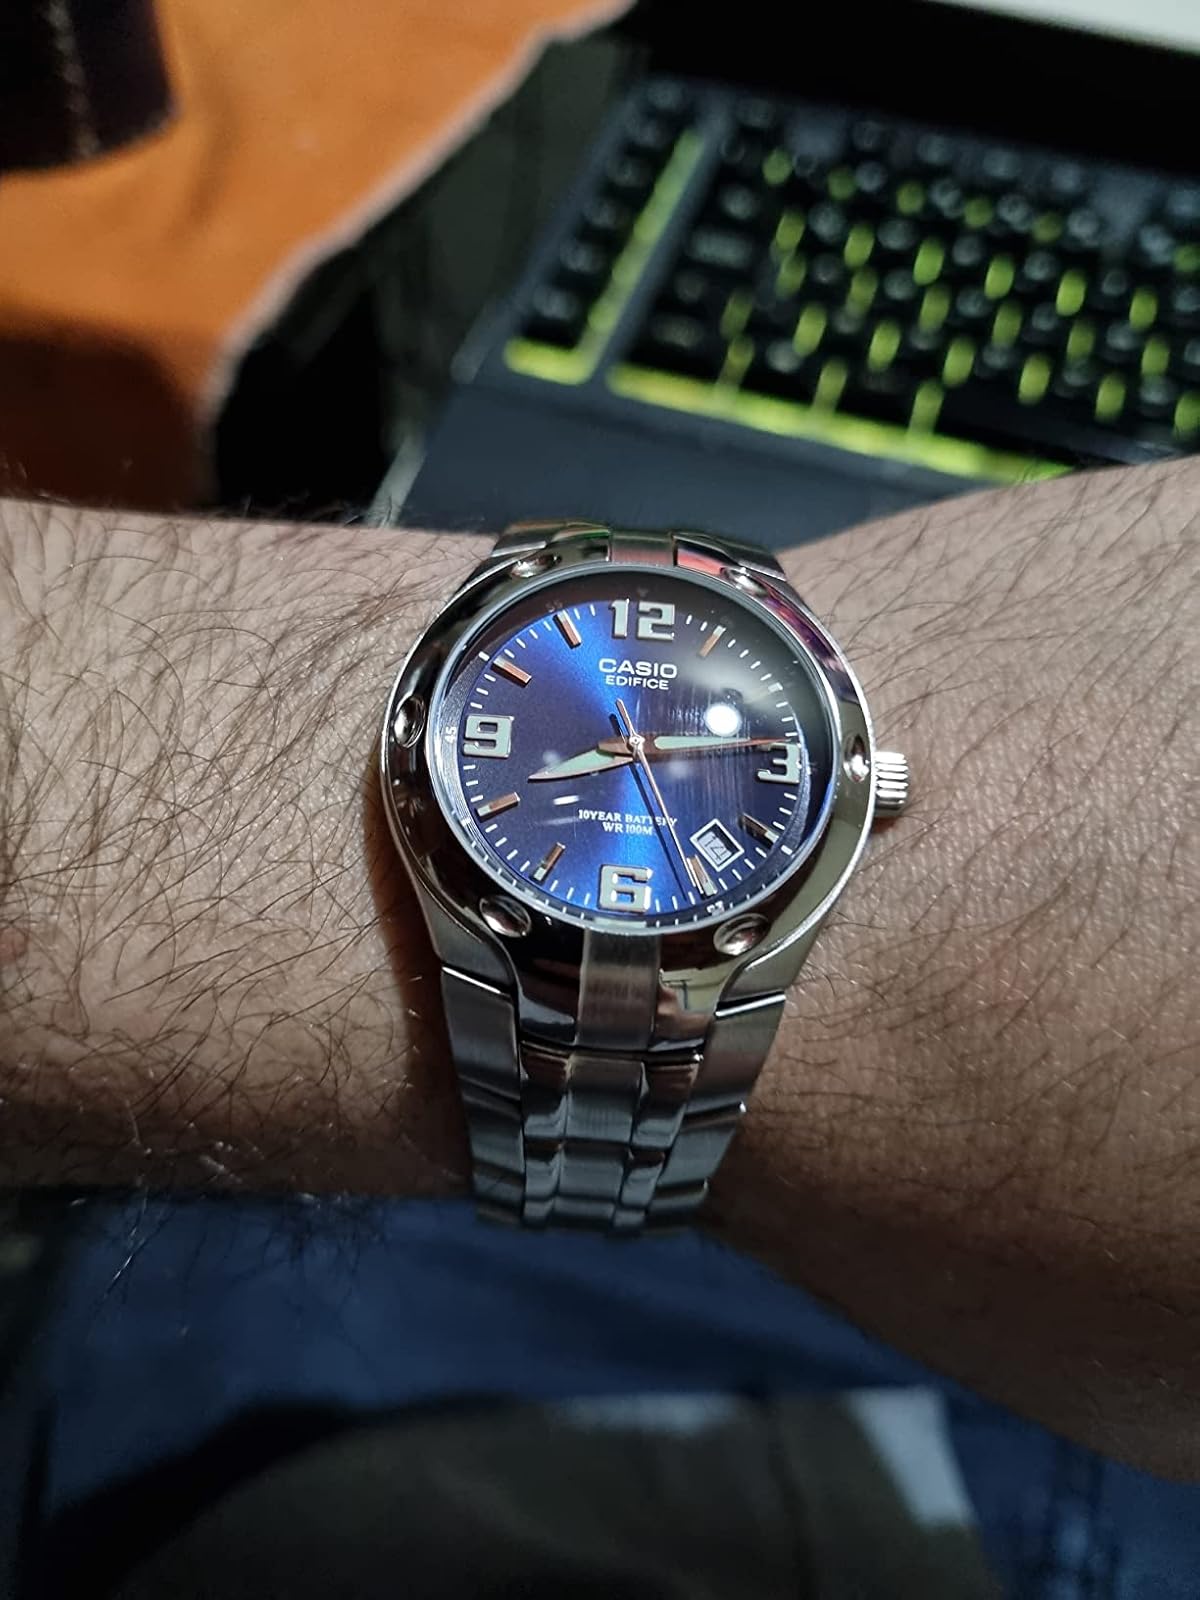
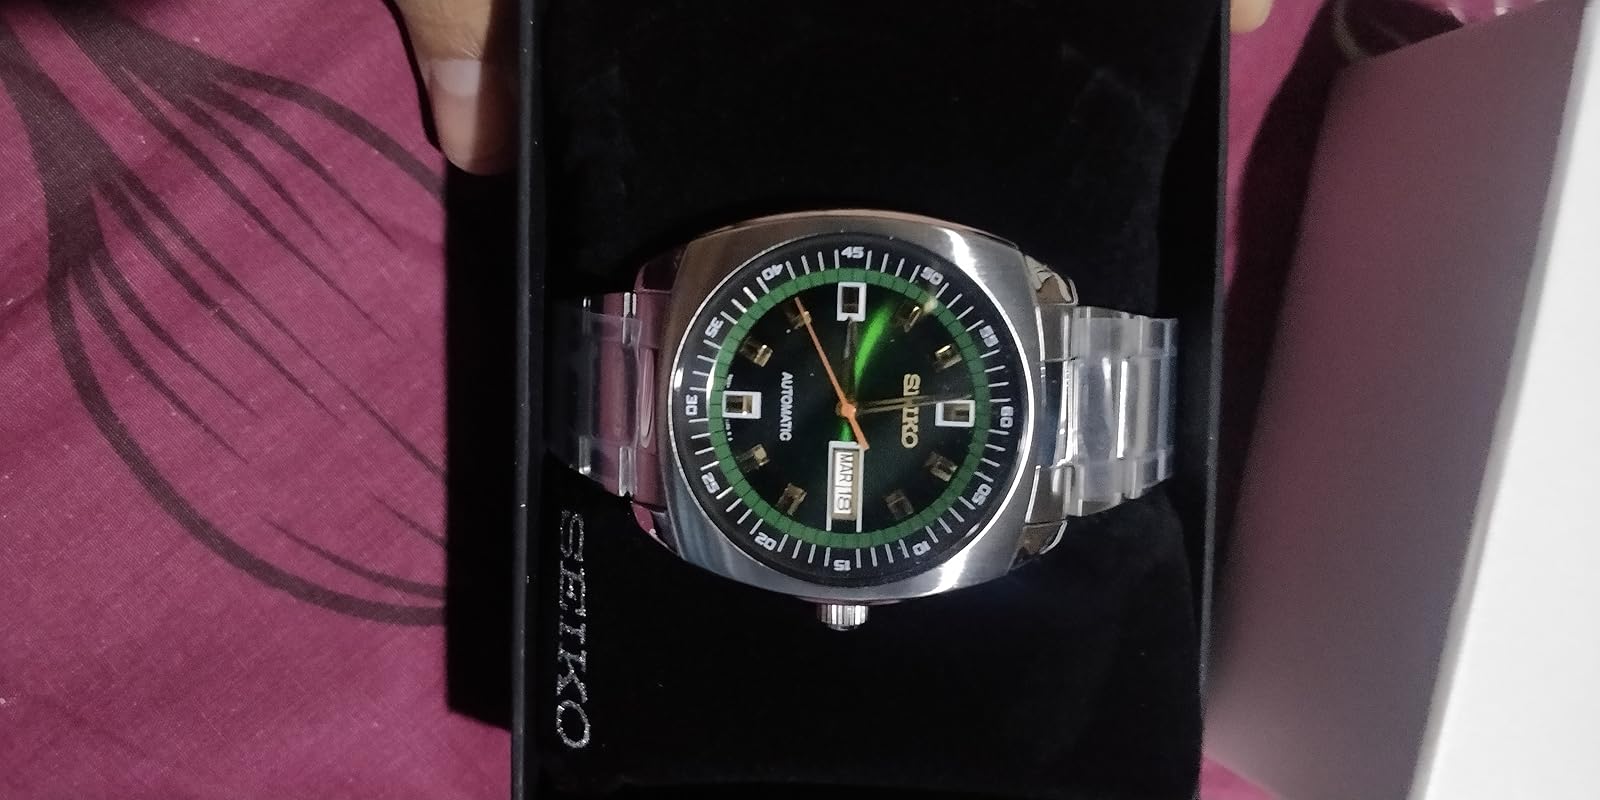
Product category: accessories_watch
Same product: no